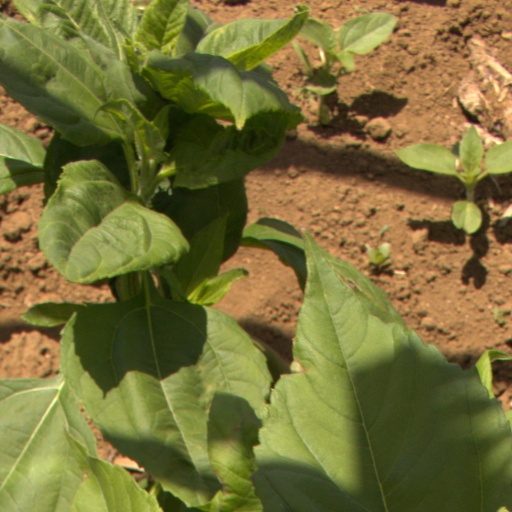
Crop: Jerusalem artichoke